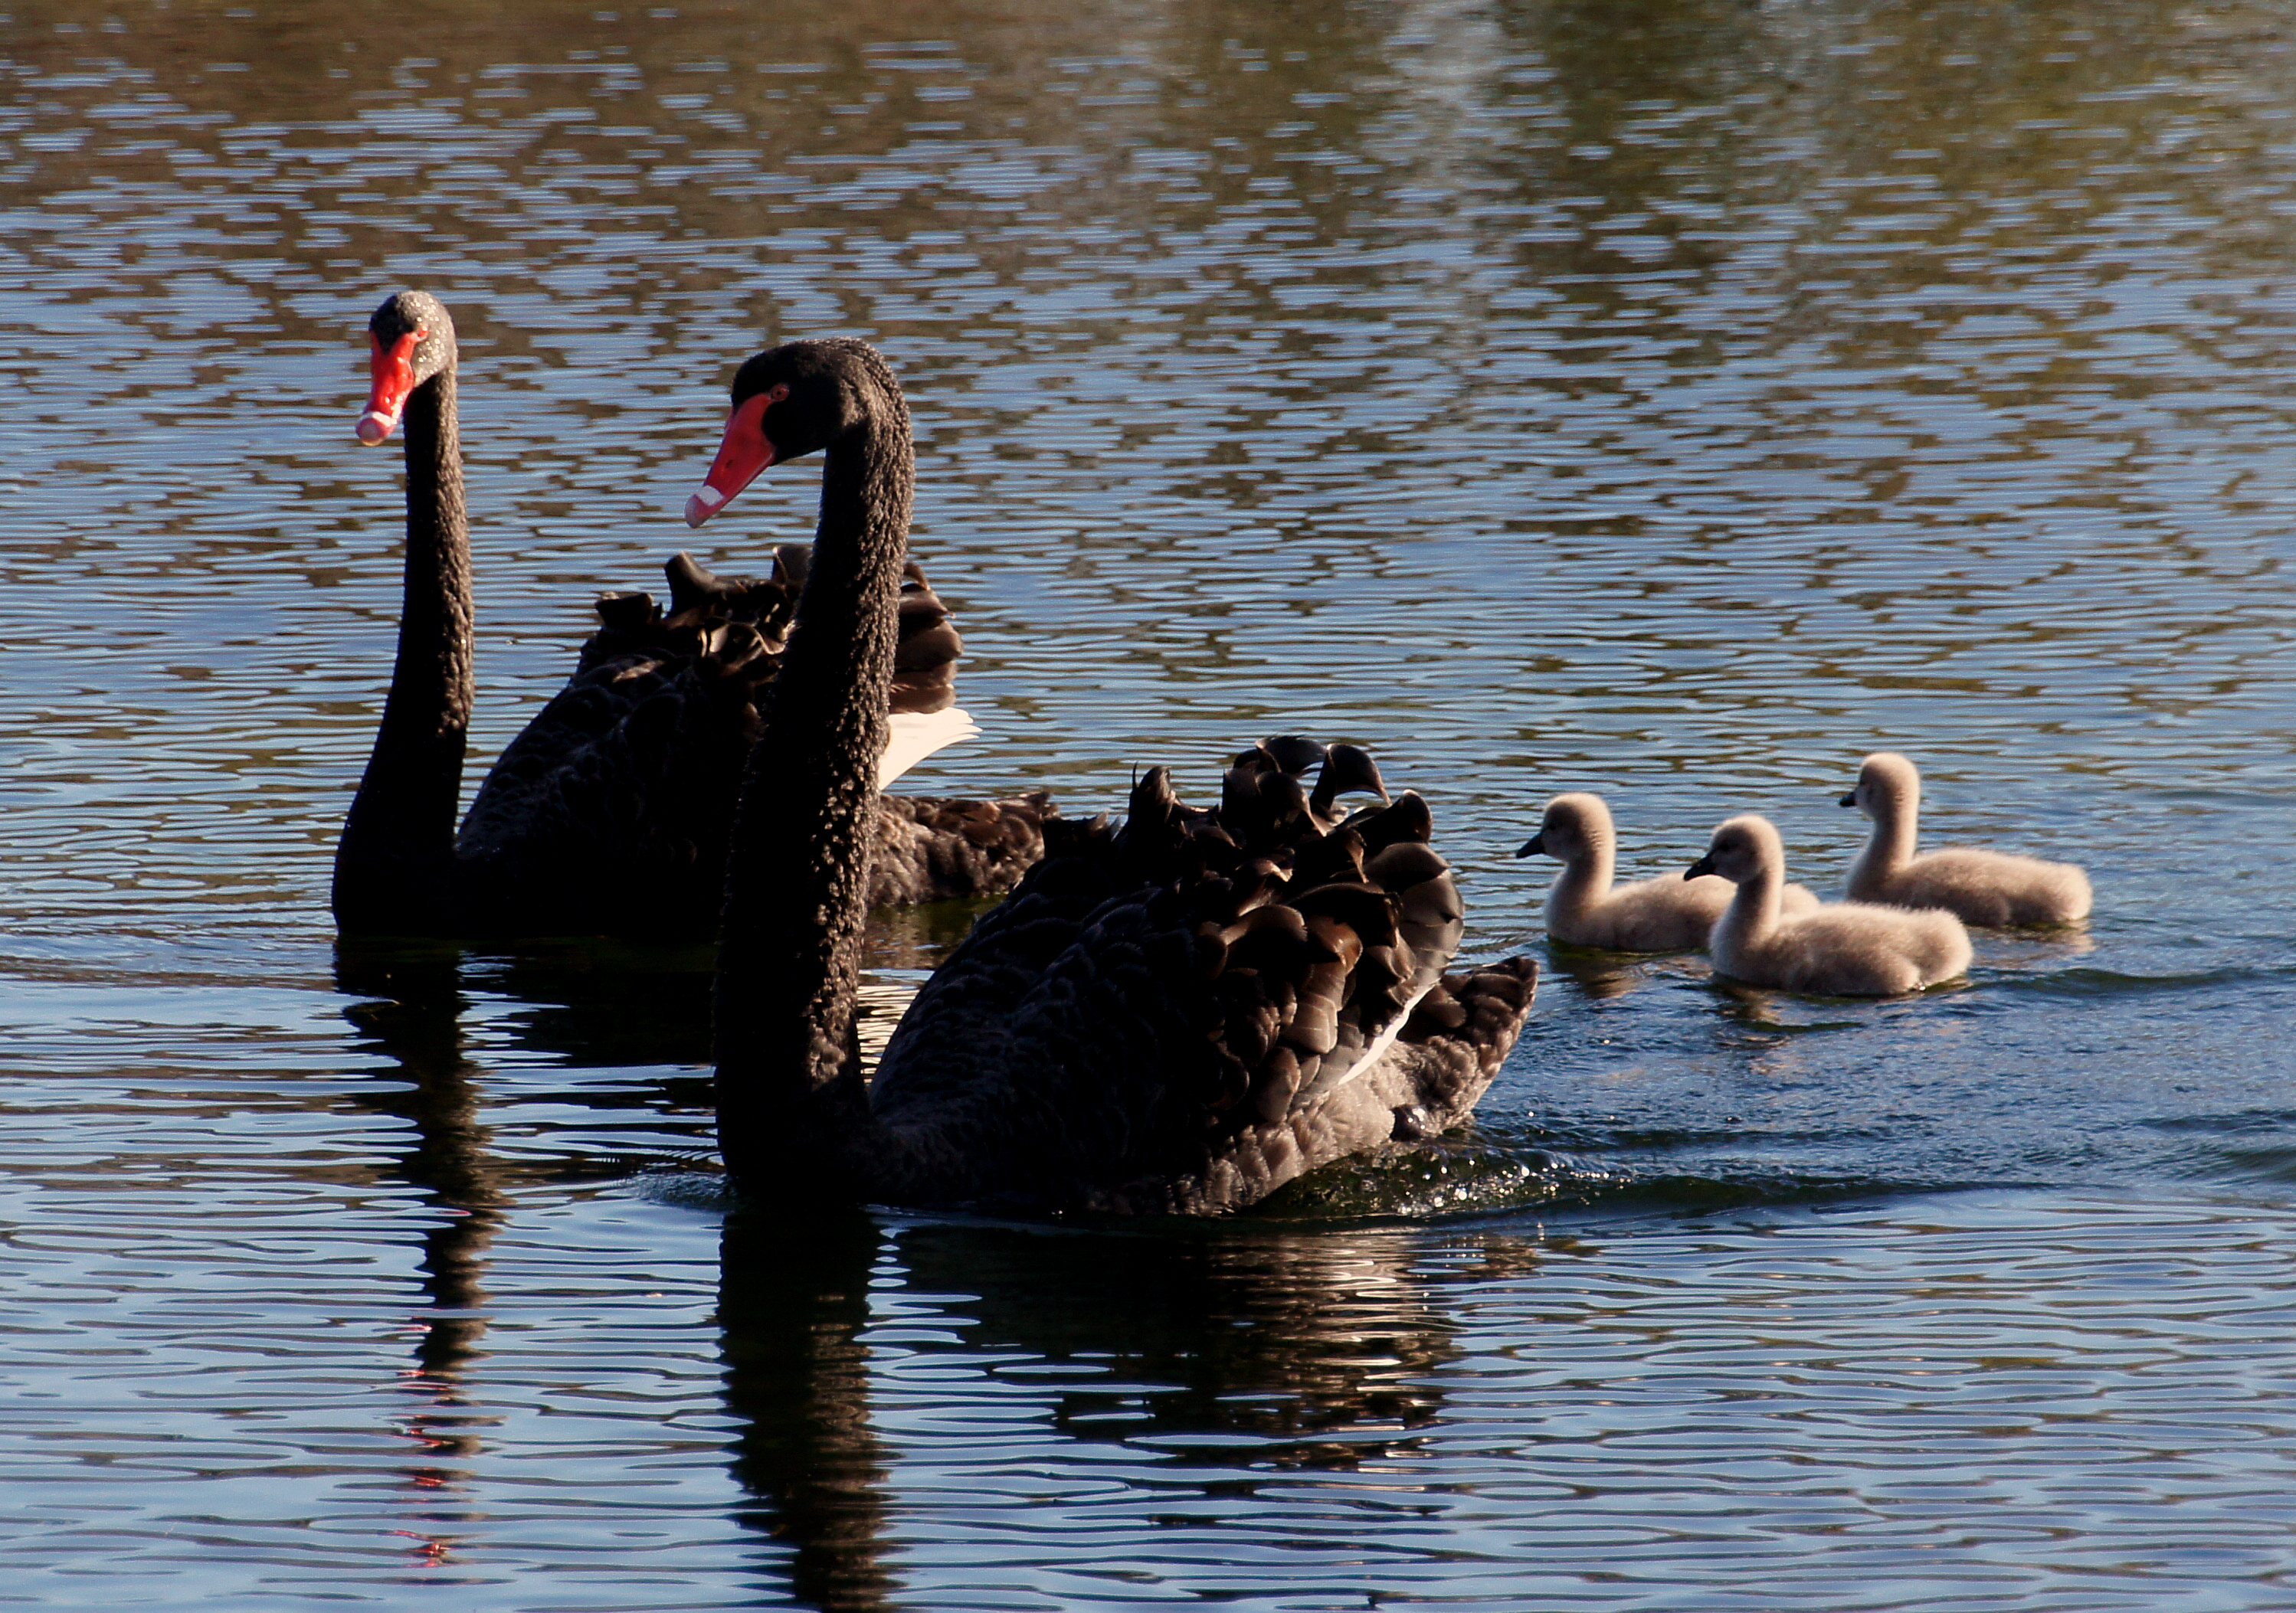
water, bird, wildlife, reflection, swan, duck, swans, vertebrate, waterfowl, babybirds, cygnets, cuteandcuddly, babyswans, blackswans, water bird, black swan, ducks geese and swans